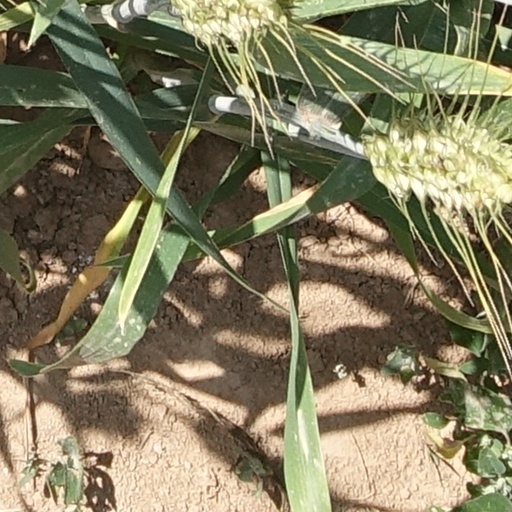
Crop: wheat